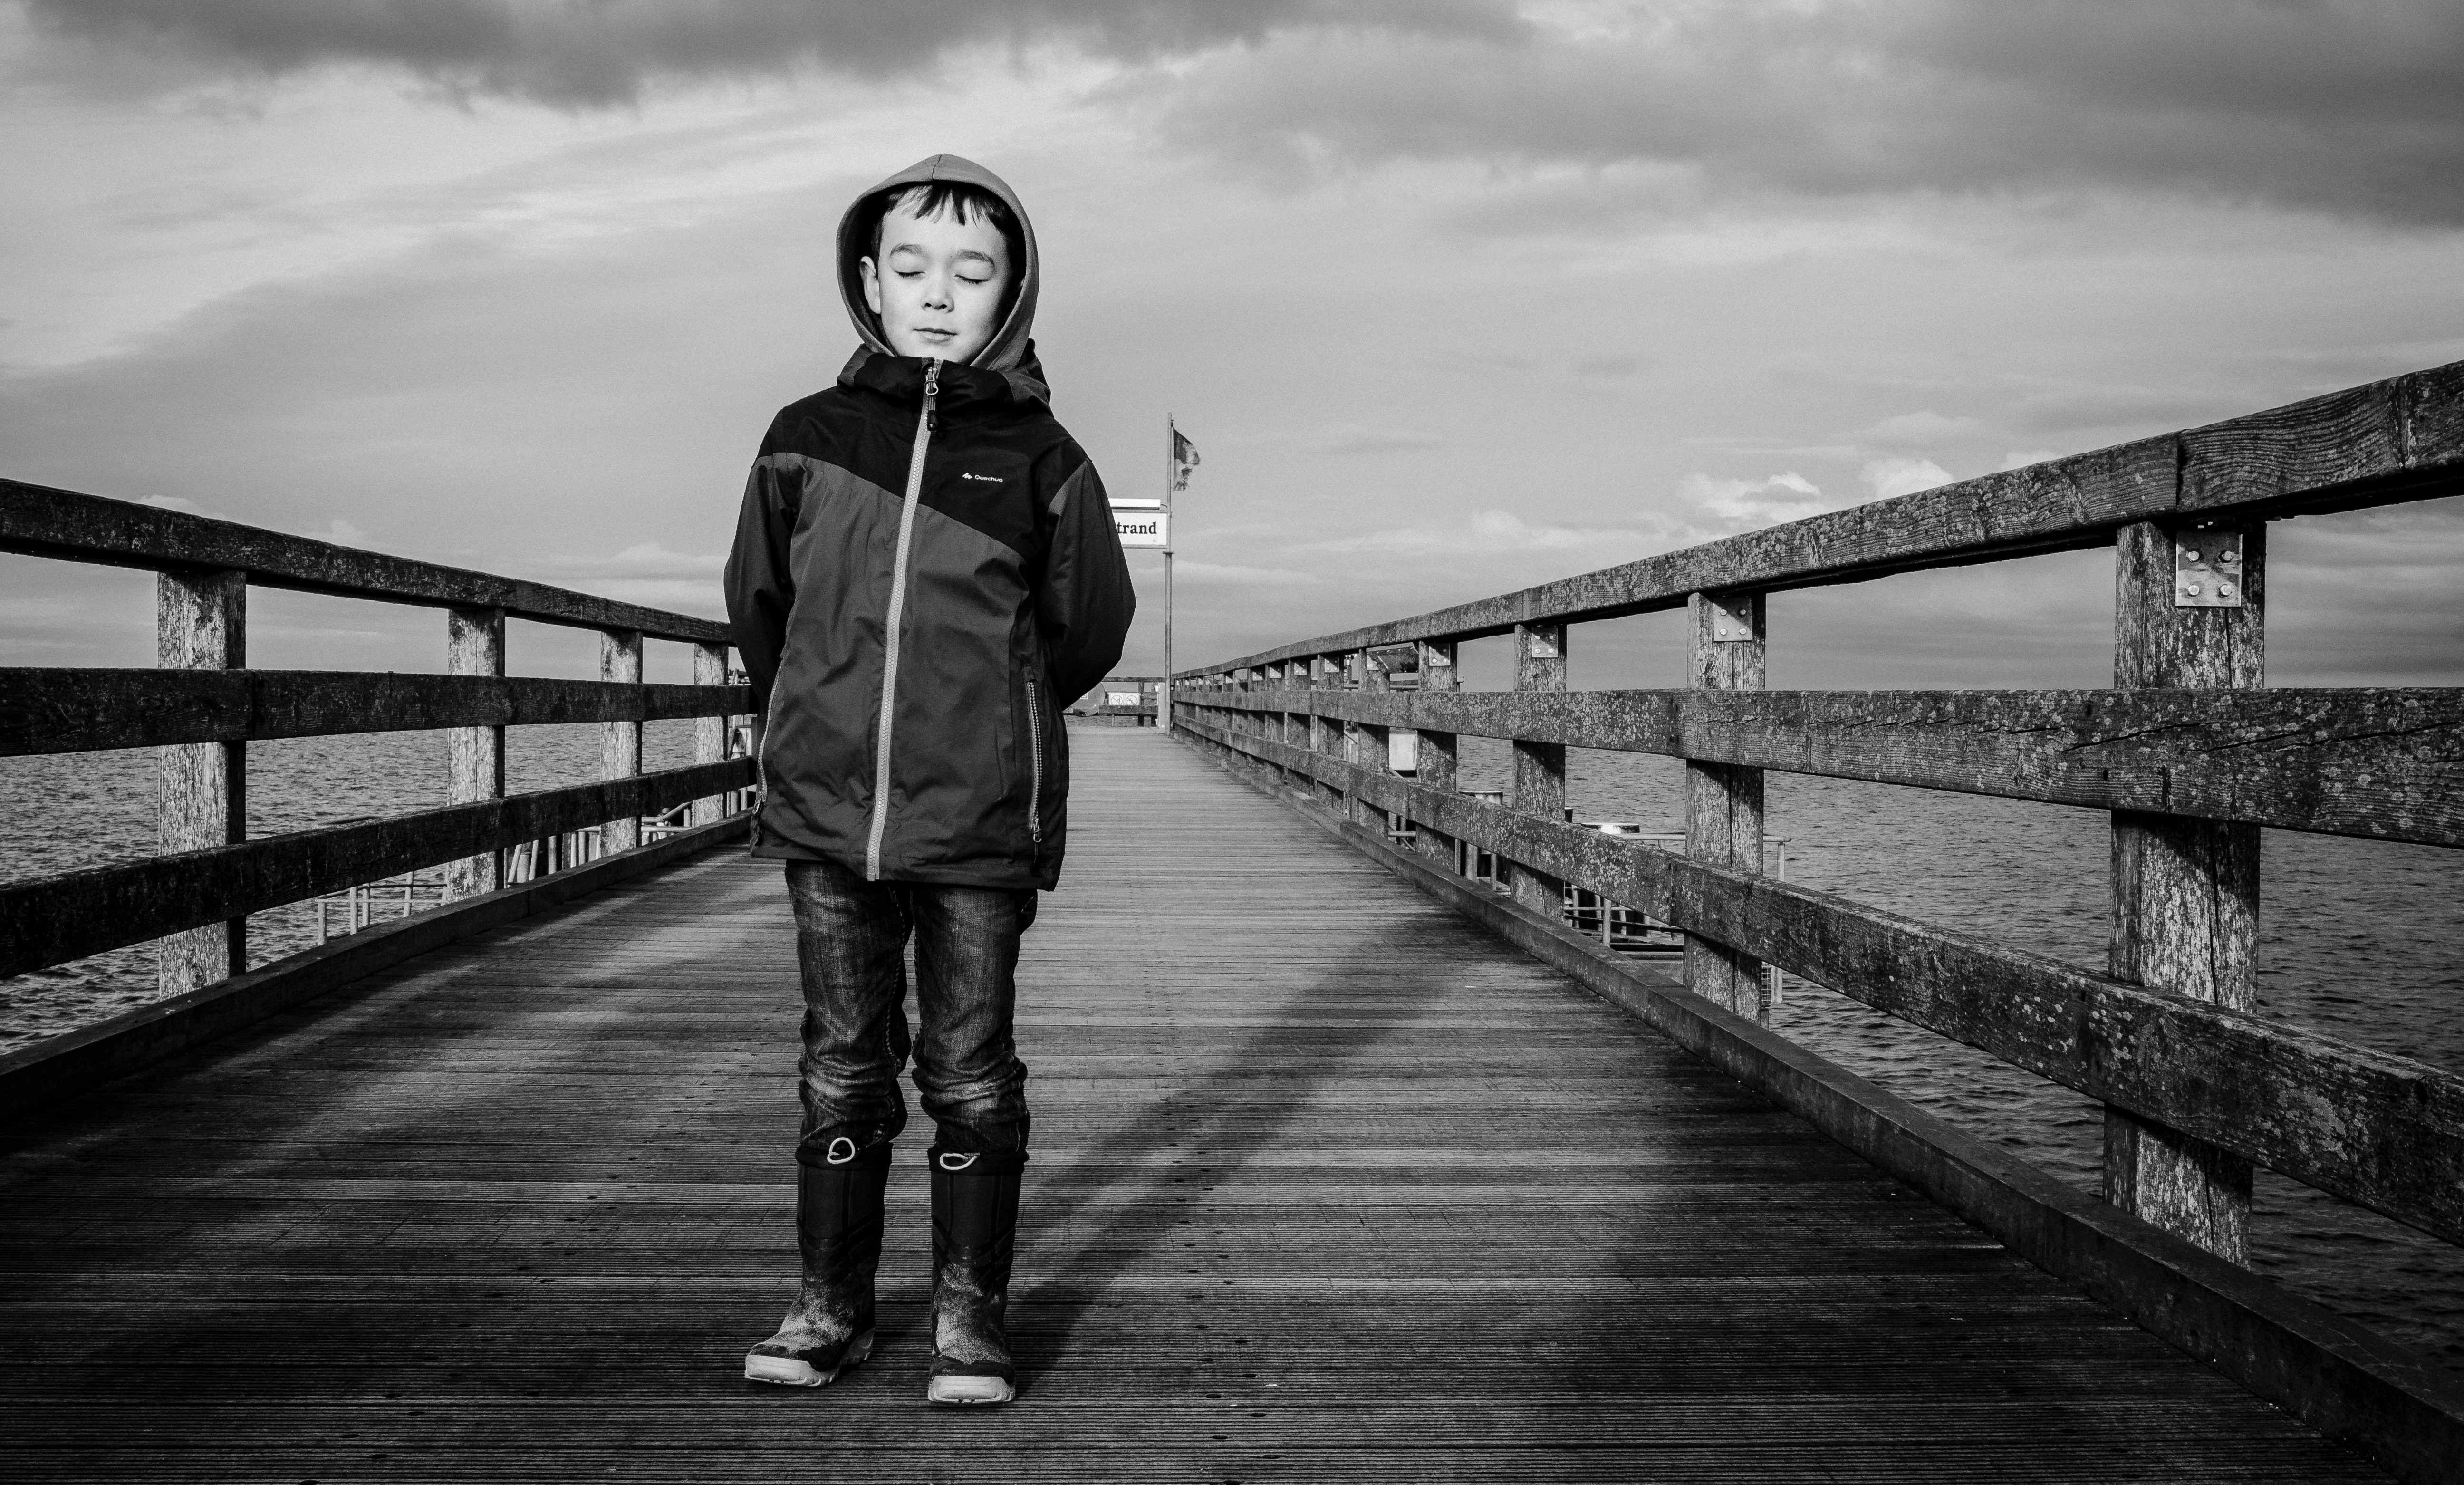
black and white, white, bridge, pier, black, monochrome, photograph, monochrome photography